School Bus (film)

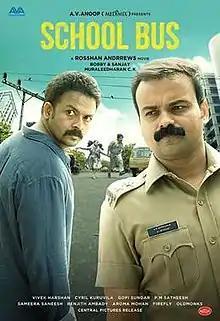
Theatrical poster

School Bus is a 2016 Indian Malayalam-language thriller film directed by Rosshan Andrrews. The film stars Kunchacko Boban, Jayasurya, and Aparna Gopinath in the lead roles. The screenplay is written by Bobby–Sanjay.